E. J. Harnden

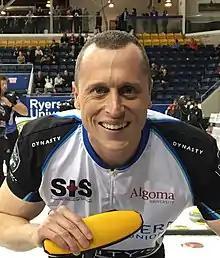
Harnden at the 2018 Players' Championship

Eric Christopher "E. J." Harnden, Jr. (born April 14, 1983) is a Canadian curler. He currently plays second on Team Matt Dunstone.